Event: Nepal Earthquake
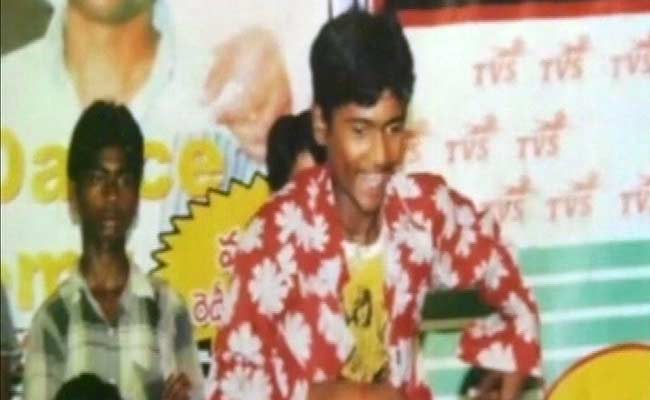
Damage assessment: no_damage